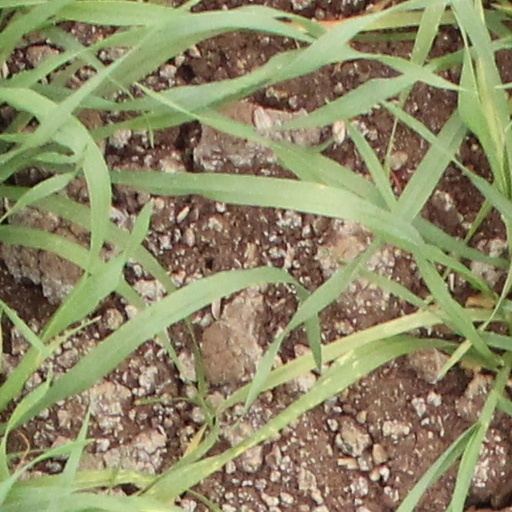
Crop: wheat